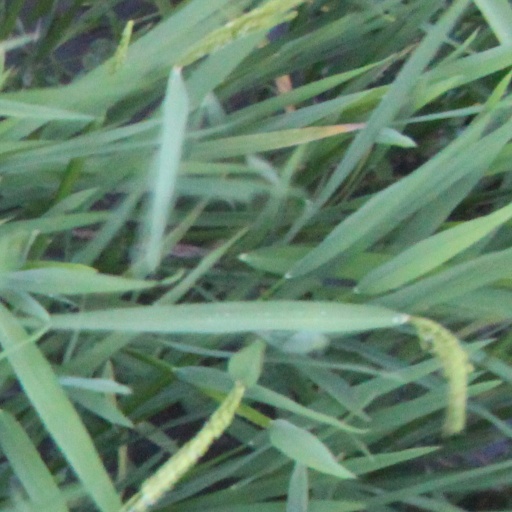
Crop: rice